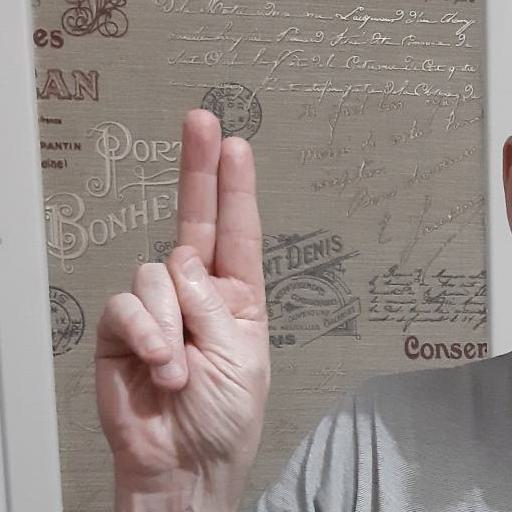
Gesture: two_up